List of Jeopardy! contestants

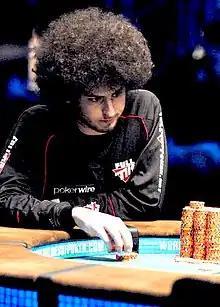
Alex Jacob

Alex Jacob is a former professional poker player who lives in Chicago, Illinois, and worked as a currency trader for the Gelber Group. In 2015, Jacob won six games and the 2015 Tournament of Champions. In a Final Jeopardy round where Jacob did not need any additional money to win the game, he humorously wrote "What is Aleve?", mimicking the slogan of one of the show's regular advertisers.